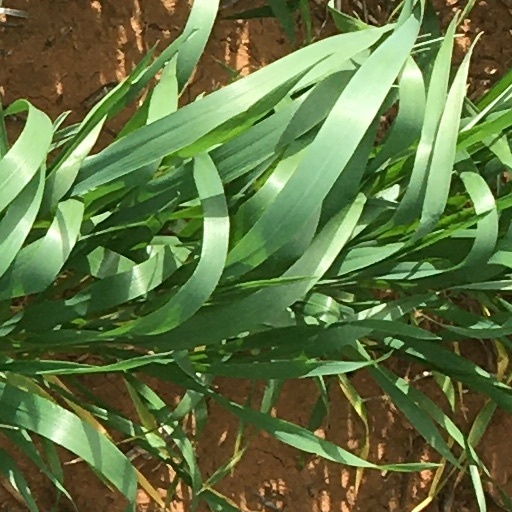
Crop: wheat